Judge Judy

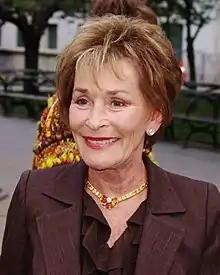
Judge Judy Sheindlin in 2012

"Judge Judy" had an impact on courtroom programming, reviving the genre as a whole. It was the highest Nielsen-rated court show for the entirety of its 25-year run in original episodes, also frequently ranking as highest-rated television broadcast in daytime television and syndication. Of the court shows with a single series run (without on-and-off production from cancellation turned series revivals/recasting), "Judge Judy" had the most seasons. The series also won three Emmy Awards; earned Sheindlin a "Guinness World Records" recognition for longest serving television arbitrator; and originated many courtroom programming trends, from use of eponymous show titles to cold open trailers.